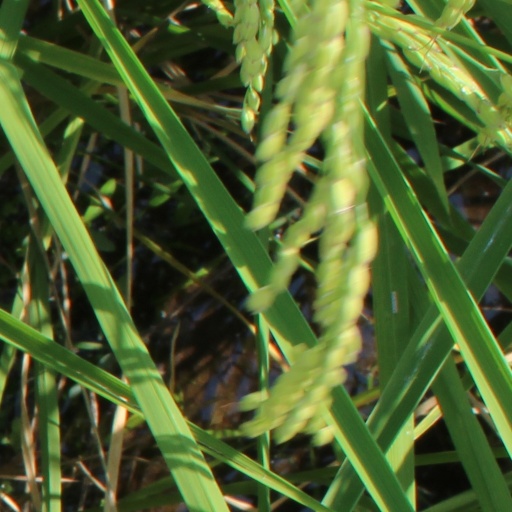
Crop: rice